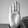
ASL letter: B